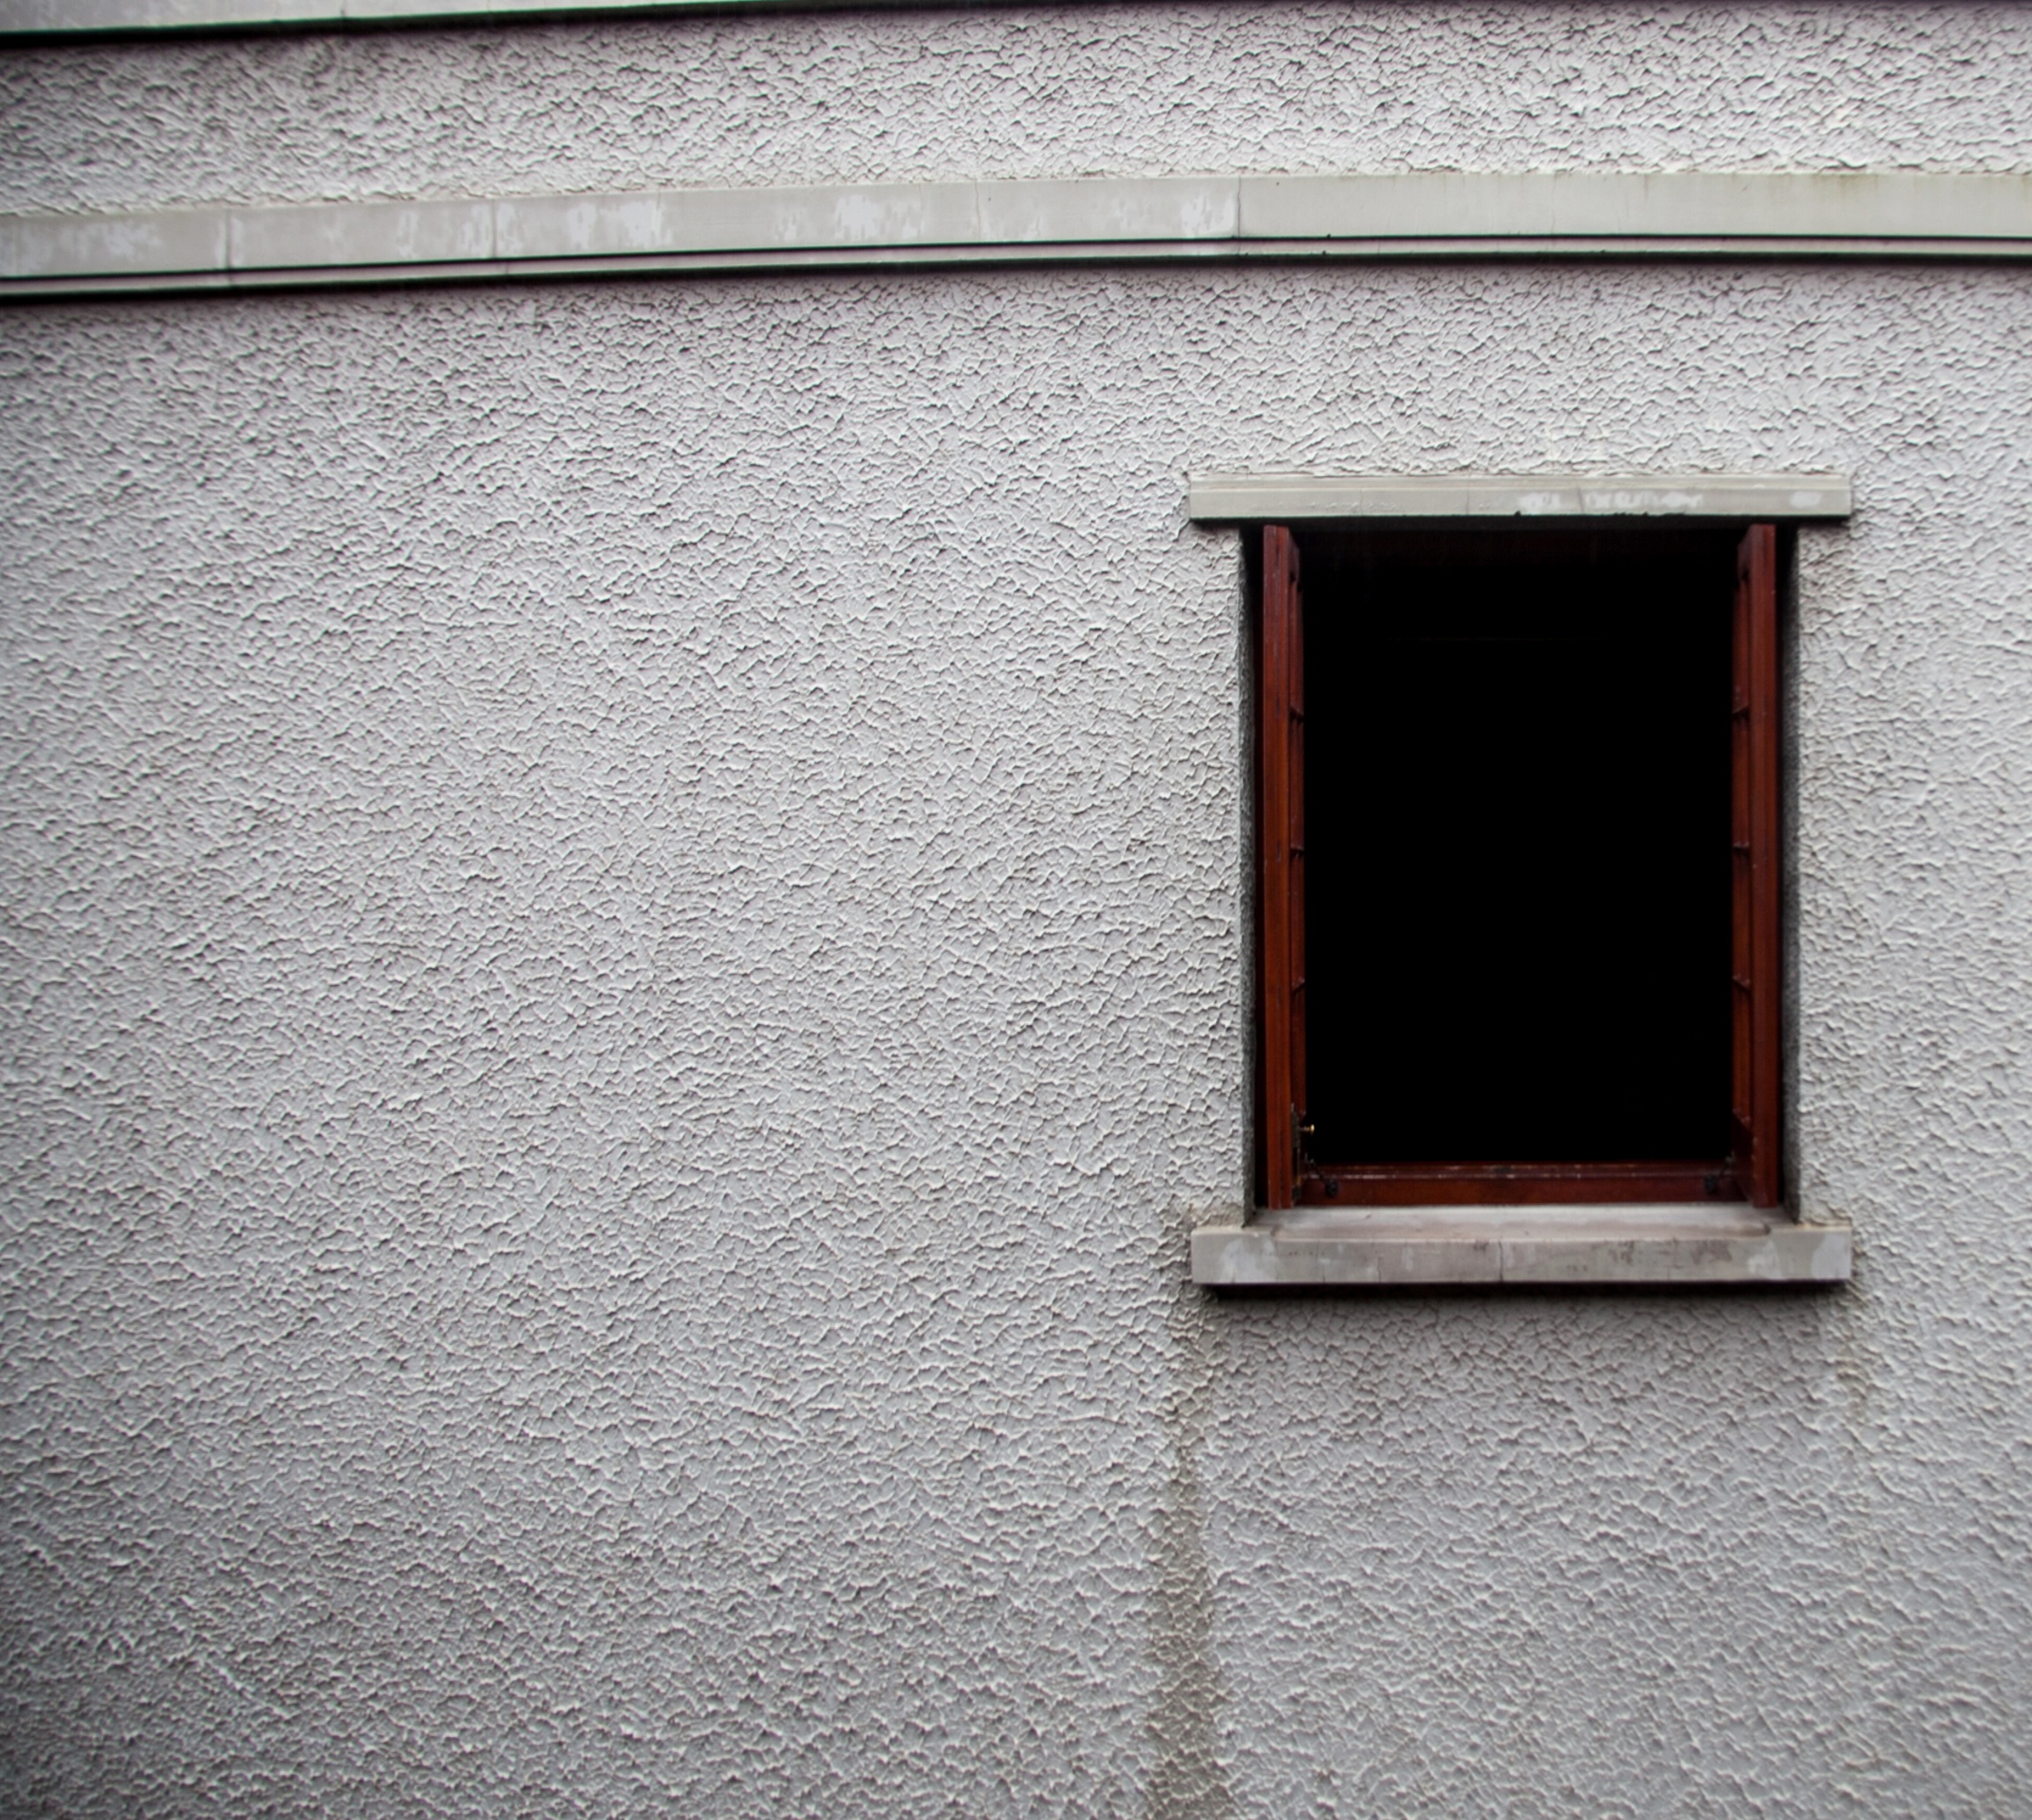
wood, white, house, window, wall, red, color, facade, black, lighting, door, interior design, picture frame, shape, window covering